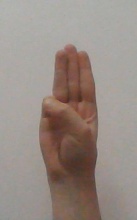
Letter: thaa